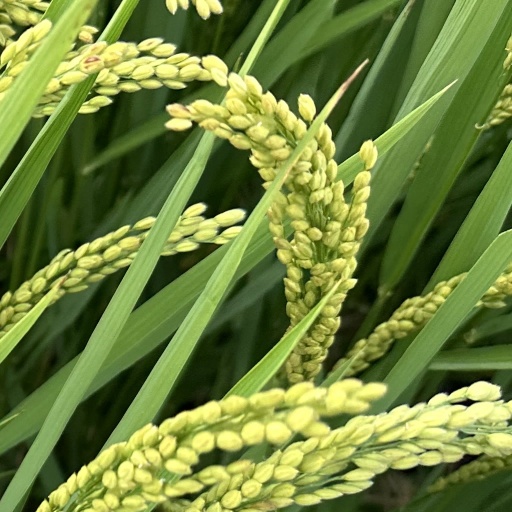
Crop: rice